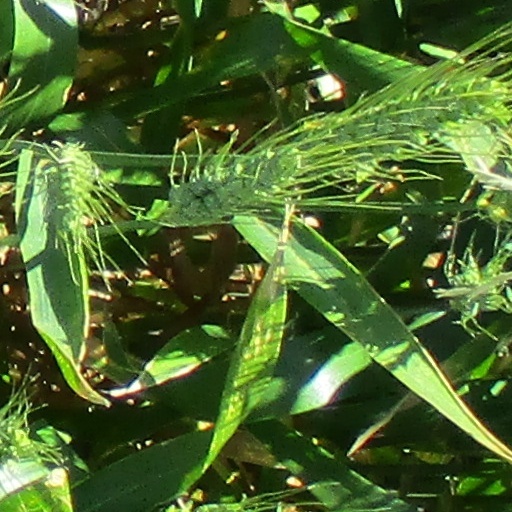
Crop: wheat